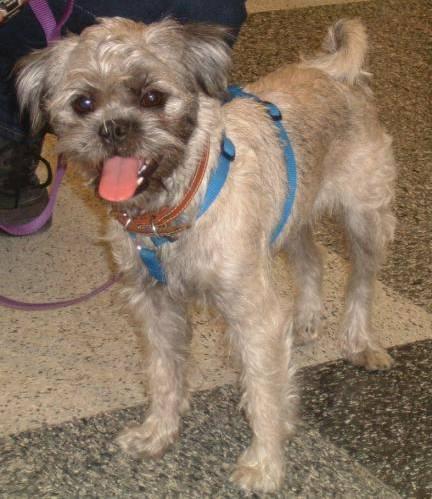
dog